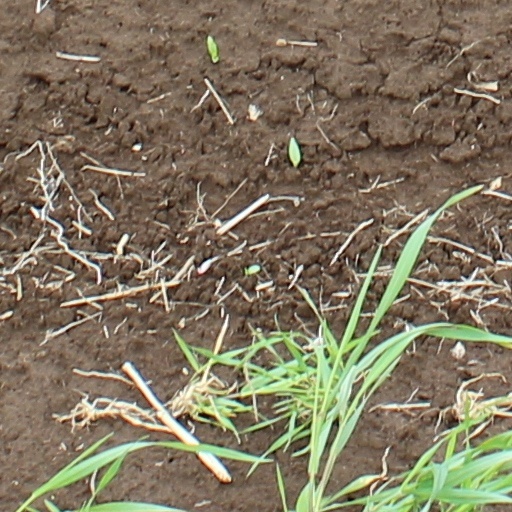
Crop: wheat